Maryna Godwin

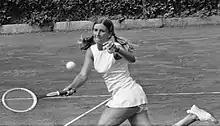
Maryna Godwin in 1969

Maryna Godwin (later Maryna Procter, born 9 September 1944) is a retired South African tennis player. Her best achievement was reaching the quarterfinals of the 1968 US Open.